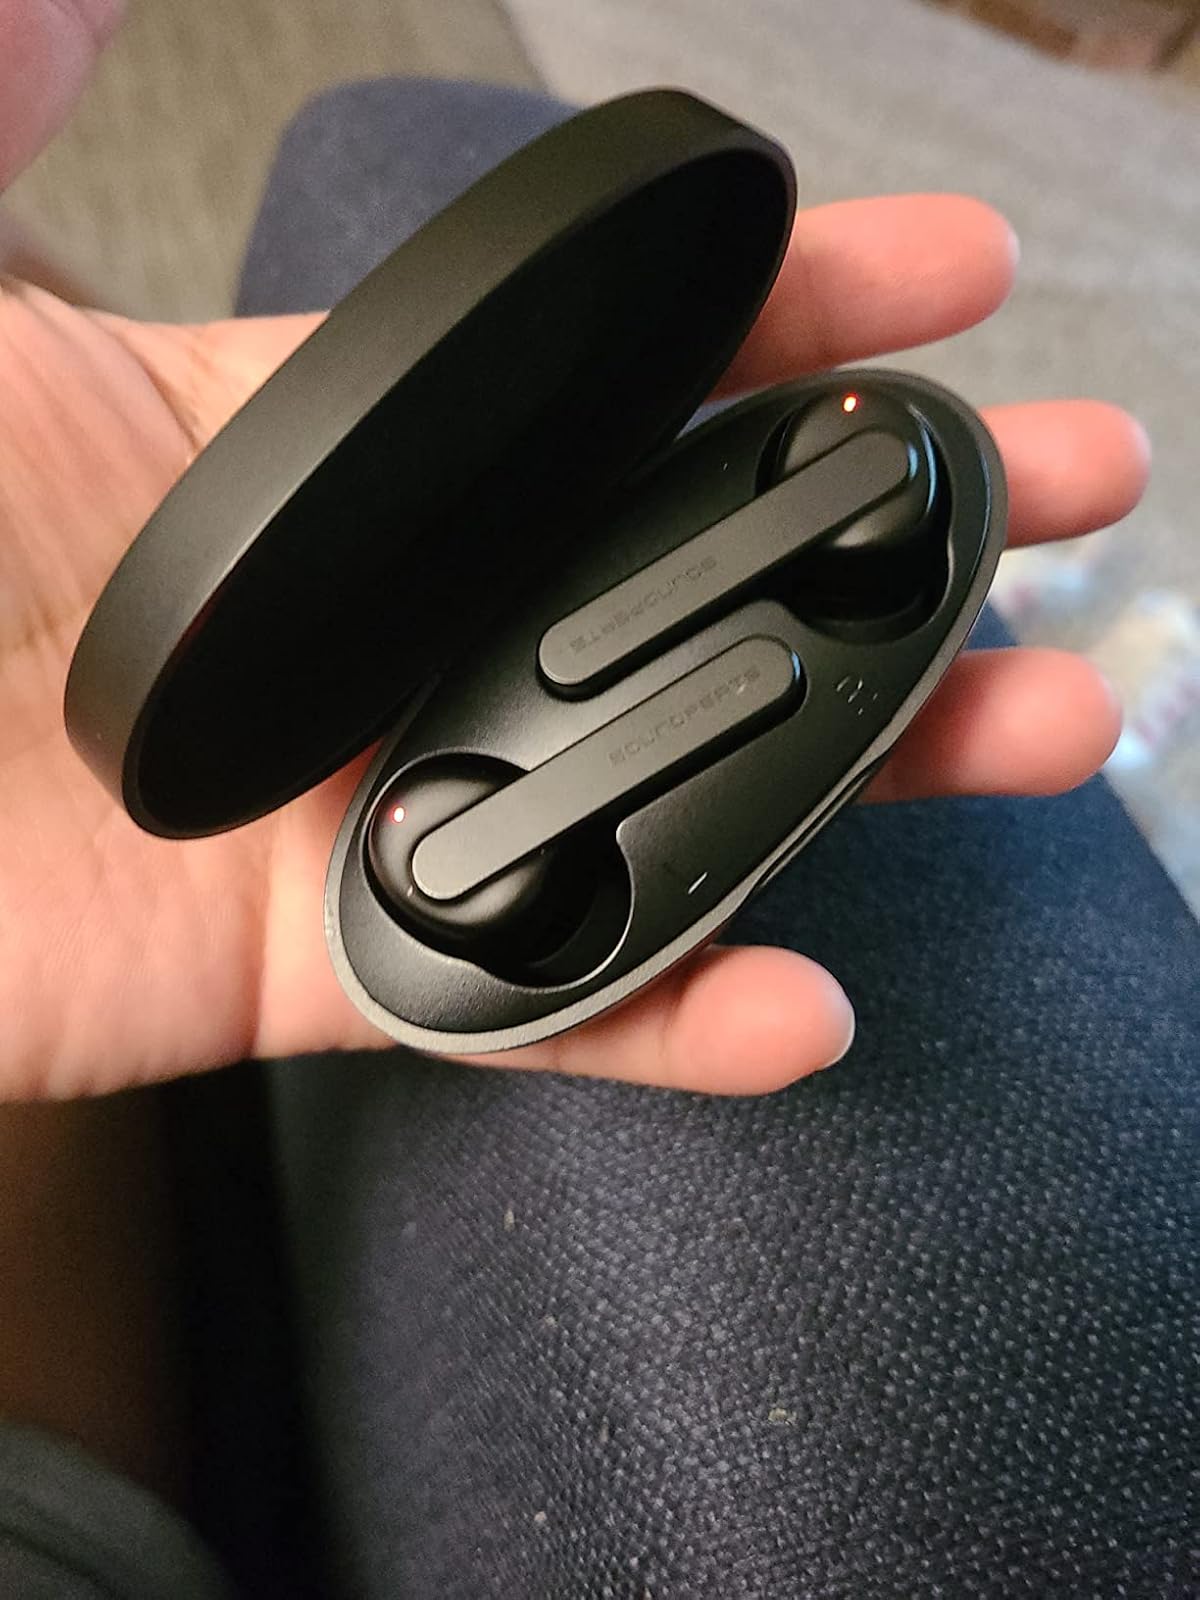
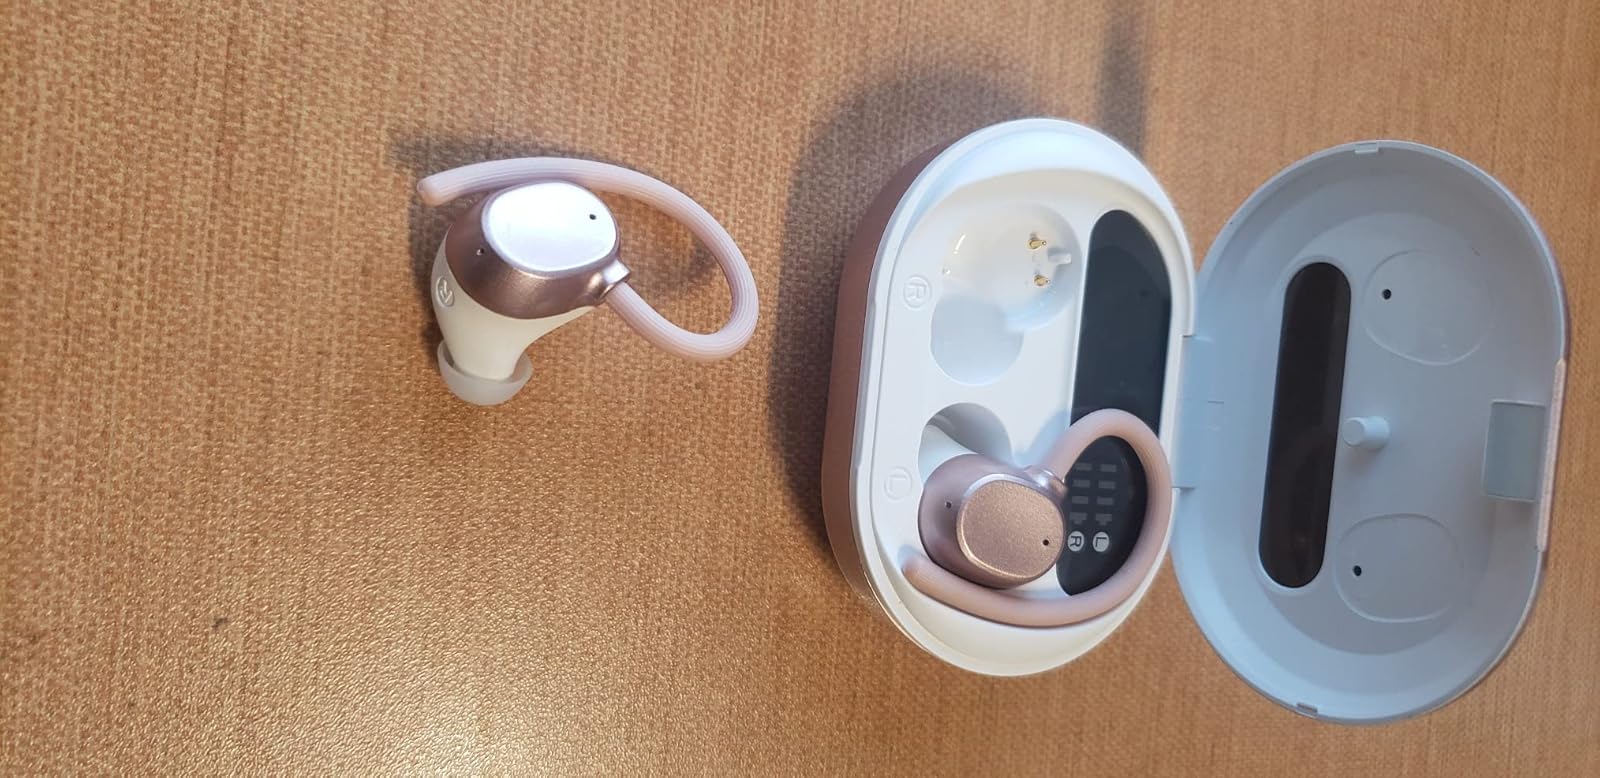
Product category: earbuds
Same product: no